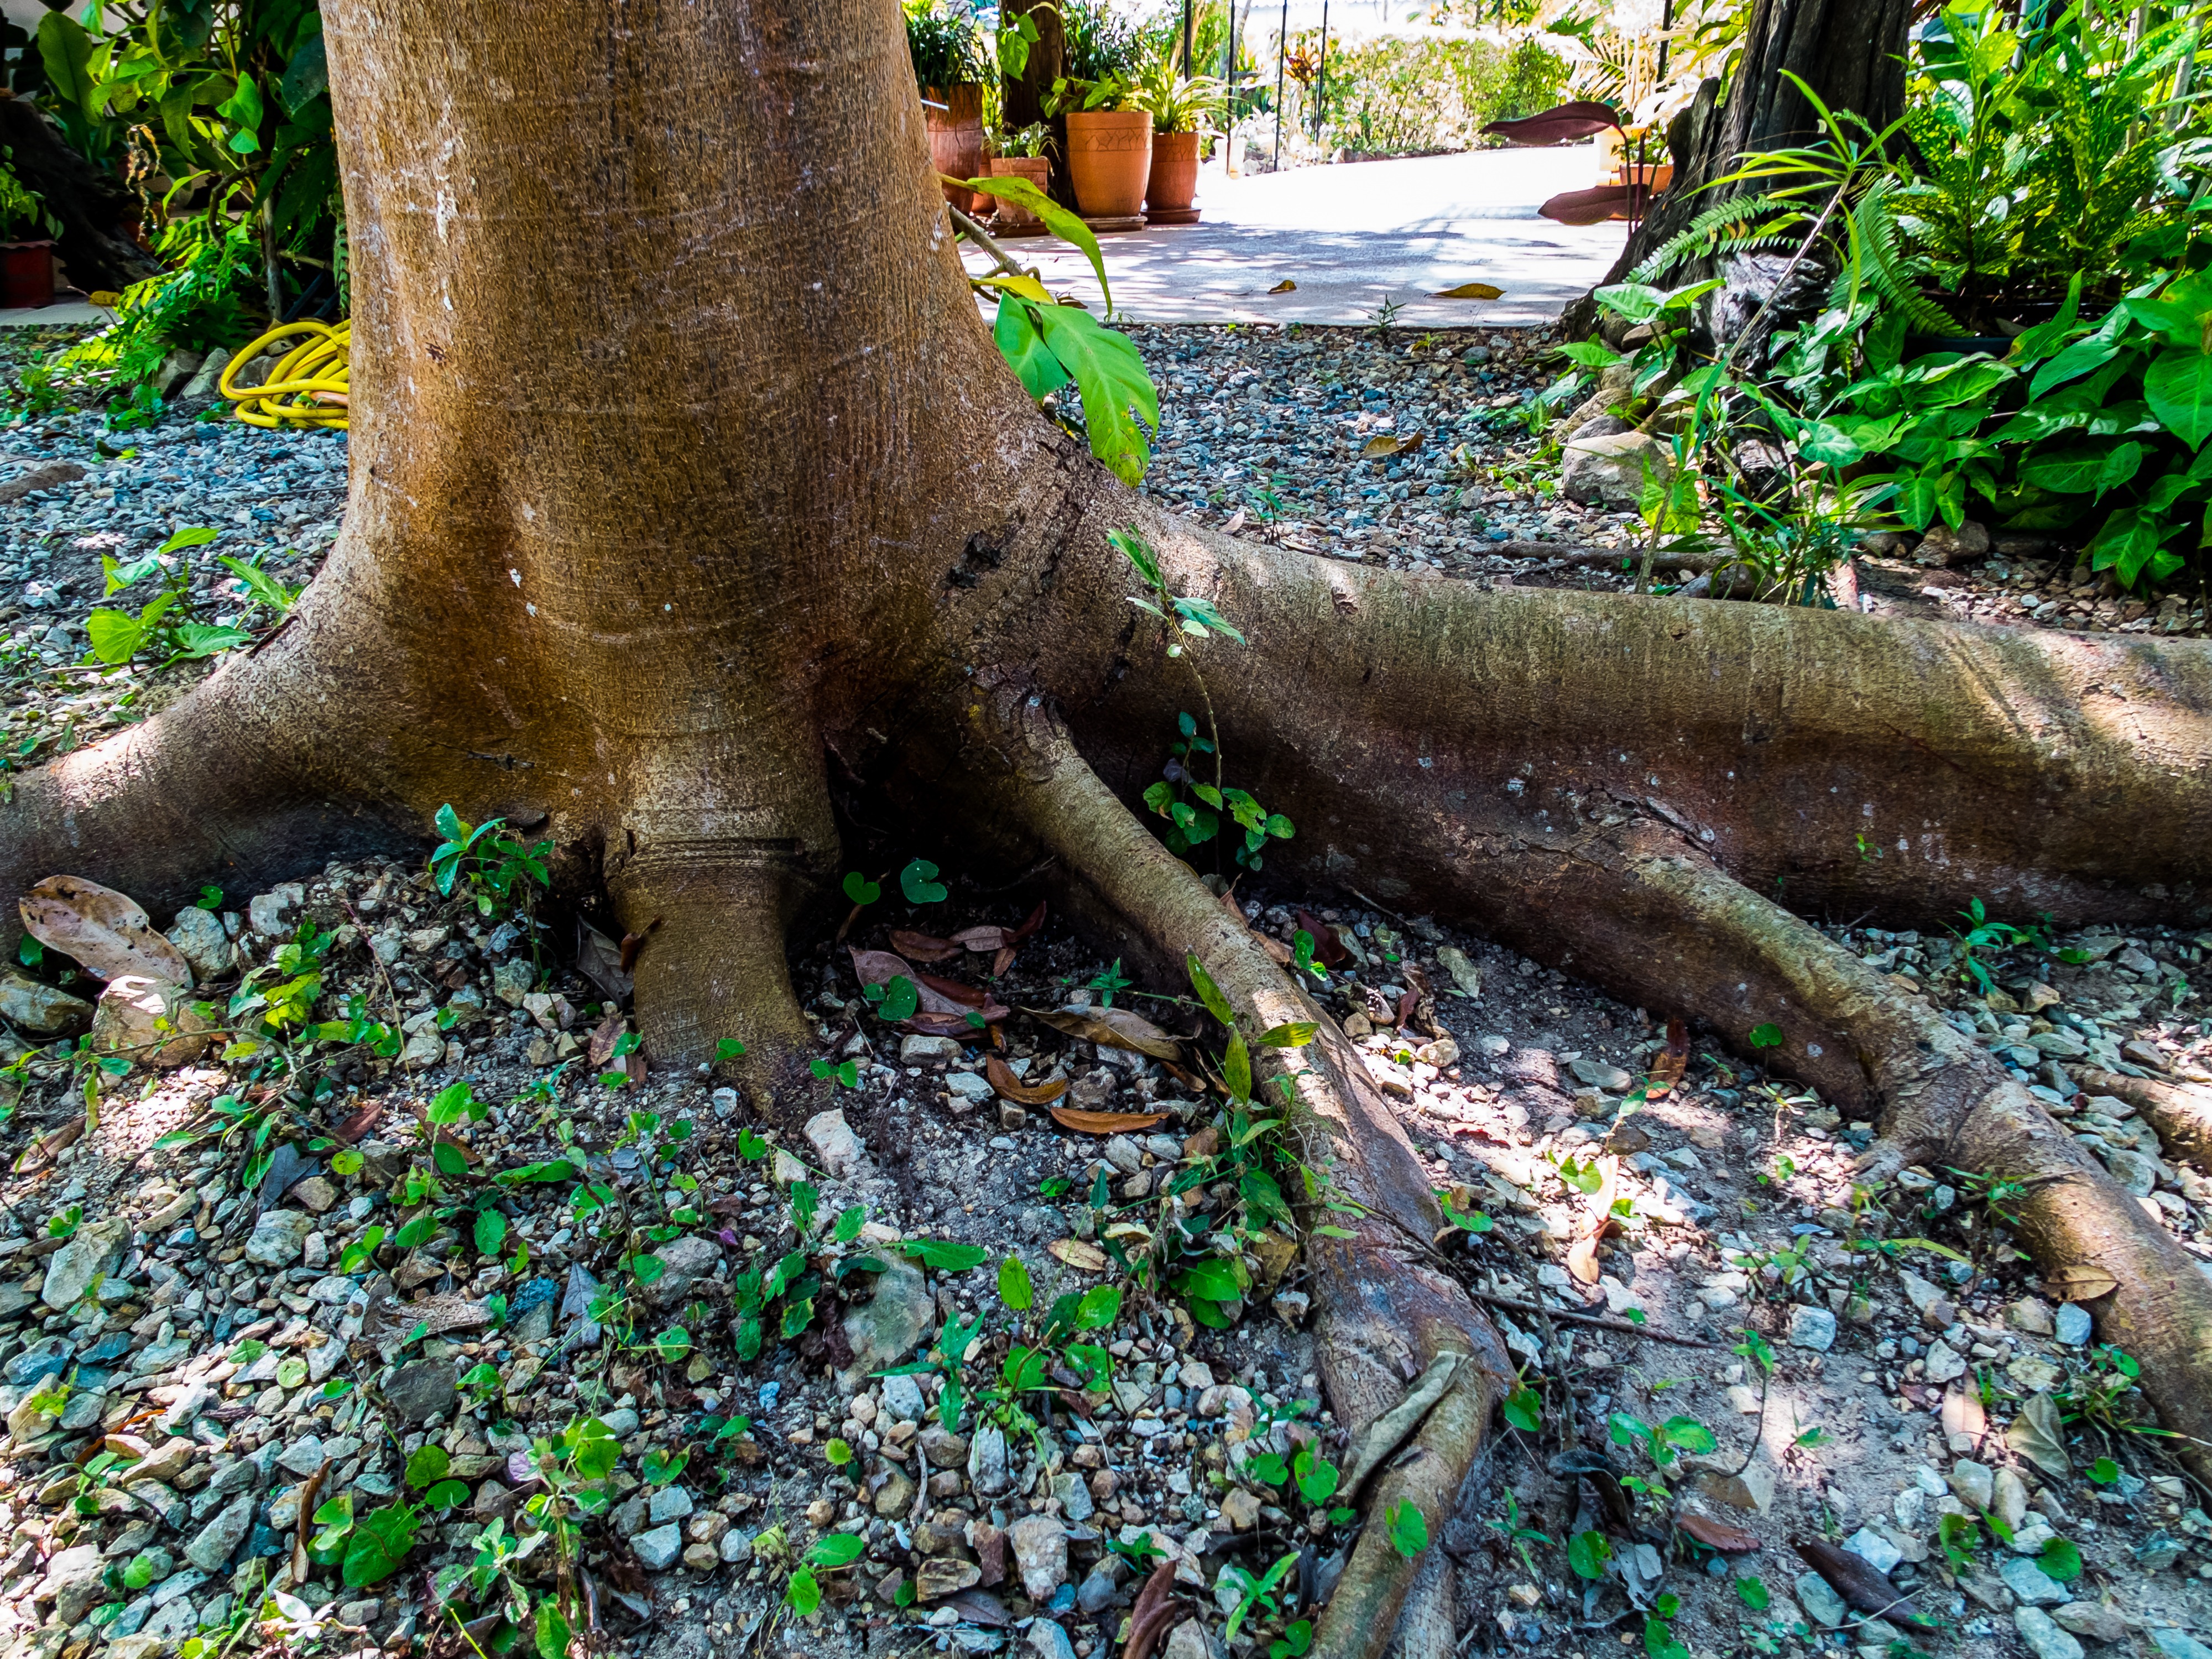
tree, nature, forest, branch, plant, leaf, flower, trunk, bark, wildlife, stream, log, green, jungle, autumn, soil, botany, garden, flora, root, rainforest, woodland, habitat, natural environment, woody plant, land plant